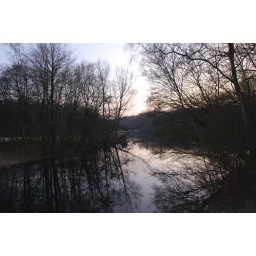
trees reflecting in the water